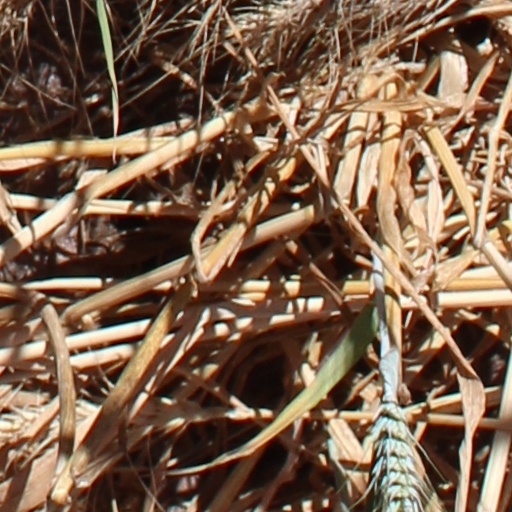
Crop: wheat